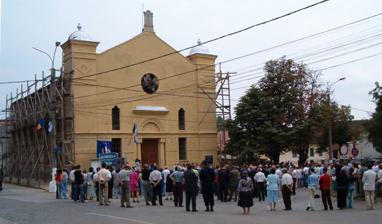
Building: Northern Transylvania Holocaust Memorial Museum
Country: Romania
Year built: 1876
Religious, Institutional in Sălaj County, Romania Northern Transylvania Holocaust Memorial Museum Dedication Ceremony, September 11, 2005 Location within Romania Alternative names Șimleu Silvaniei Synagogue General information Type Religious, Institutional Location Șimleu Silvaniei , Sălaj County , Romania Coordinates 47°13′49″N 22°48′06″E / 47.2302°N 22.8017°E / 47.2302; 22.8017 Current tenants Asociația Memorială Hebraică Nușfalău Completed 1876 Renovated 2005 Owner Comunitatea Evreiască din Romania (founded by Mihaela Gross, Adam Aaron Wapniak, Alexander Hecht) Renovating team Architect(s) Adam Aaron Wapniak Structural engineer George Costea Main contractor Rudolph Reinbold References Daniel Stejeran, Museum Director The Northern Transylvania Holocaust Memorial Museum ( Romanian : Sinagoga din Șimleu Silvaniei ) is located in Șimleu Silvaniei , Sălaj County , Romania , and was opened September 11, 2005. The museum is operated and maintained by the Jewish Architectural Heritage Foundation of New York and Asociația Memoraliă Hebraică Nușfalău (a Romanian NGO ), with the support of the Claims Conference , Elie Wiesel National Institute for Studying the Holocaust in Romania , among other philanthropic and pedagogical partners. History See also: History of the Jews in Hungary § The Holocaust The old synagogue of Șimleu Silvaniei (Szilágysomlyó) was erected in 1876. During the height of its use, the synagogue was used for worship and religious ceremonies by Jewish families from the city of Șimleu Silvaniei, as well as surrounding villages such as Giurtelecu Șimleului (Somlyógyőrtelek) and Nușfalău (Szilágynagyfalu). In May/June 1944, when the city was part of Hungary (as a consequence of the territorial agreement known as the Second Vienna Award ), the area's Jewish population was forced out of their homes into the brutal Cehei ghetto and from there packed into cattle cars and transported to Auschwitz-Birkenau . Over 160,000 Jews from the region perished. Of those few remaining Jews who survived the Holocaust and remained in Romania (which, under the Paris Peace Treaties of 1947, regained Northern Transylvania ), the last Jewish family emigrated from the region during the mid-1960s, while the country was still under Communist rule.  The loss of its congregation left the Synagogue to fate, decaying silently over time. Through the inspiration of Mihaela Gross, New York Architect Adam Aaron Wapniak became interested in the abandoned synagogue's restoration on a 2003 visit, sparking the interest of Alex Hecht, a New York dentist and son of Holocaust survivors Zoltan and Stefania Hecht, native to the nearby village of Nușfalău . Together, they launched a vigorous campaign driving the restoration project. Their efforts contributed to raising funds to complete construction, establishing educational criterion, and supported pedagogical training for the regional school systems. The Museum now functions as an educational hub and essential resource for Holocaust Education in the region. Guided tours tailored to students are offered daily by other students, a project started by Natalia Gross, who was a high school student when she began. The museum centerpiece is the synagogue originally built in 1876. Holocaust Education See also: History of the Jews in Romania § The Holocaust Under communism, official history in Romania taught that Germans were the sole perpetrators of the Holocaust, thereby ignoring the role of the Romanian government in the deportation of hundreds of thousands of Jews and tens of thousands of Romani , from the historical regions of Bessarabia , northern Bukovina , and Transnistria , during World War II . After the fall of communism in 1989, wartime leader Ion Antonescu was semi-rehabilitated and hailed as a hero by some Romanians, with some monuments being erected across the country to honor the former dictator. Following 15 years of setbacks, in November 2004, after the presentation of the Wiesel International Commission's report to the President of Romania , the country finally acknowledged in an official position the full dimensions of the Romanian Holocaust. Romanian authorities have begun efforts to educate the public about the Holocaust, it also banned pro-Nazi propaganda and the cult of war criminals. In March 2005, the newly elected government under President Traian Băsescu and Prime Minister Călin Popescu-Tăriceanu made a firm commitment to implement the Wiesel Holocaust Commission's recommendations on educating Romanians about the Holocaust and fighting racism in society. Thus, the Romanian authorities have taken decisive steps towards the implementation of a unitary national curriculum concerning Holocaust education. (Although Holocaust education was introduced as a mandatory topic in pre-university curricula as of 1998, for a long time history textbooks have included little (if any), divergent, and often inaccurate information on the subject). Holocaust education has been mandatory in Romanian schools, covering 2–4 hours of material in the context of World War II. In 2004, Holocaust history also became an optional course. According to an ITF study, the three main obstacles for Holocaust education facing the Ministry of Education and Research in Romania are: lack of information on the topic, lack of diversity of information, and too few teachers trained to teach the topic. This shift in policy paved the way for the Northern Transylvania Holocaust Memorial Museum to exercise its commitment to its educational program. In cooperation with the ministry of Education, the first ever Holocaust Education Olympiad was hosted at the Museum. In the Spring of 2008, the Museum inaugurated the Șimleu Silvaniei Multicultural Holocaust Education and Research Center; used to host lectures and seminars on the subject, with programs geared to students, teachers and academics. The teacher program encourages and helps teachers to sensitively incorporate the subject of the Holocaust into their curriculum, a discipline sorely lacking in Romania's school system. Gallery Original Project Team standing outside Synagogue building prior to construction Winners of the Holocaust Olympiad hosted by the Museum in Șimleu Silvaniei Teacher lecturing to his students at the Museum Museum interior (2016) Museum interior (2016) Museum interior (2016) Museum interior (2016) See also Judaism portal Romania portal History of the Jews in Romania List of synagogues in Romania Romanian People's Tribunals Presidential Commission for the Study of the Communist Dictatorship in Romania References Wikimedia Commons has media related to Northern Transylvania Holocaust Memorial Museum .